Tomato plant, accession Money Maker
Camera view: horizontal (90 deg, fisheye); turntable rotation: 300 degrees
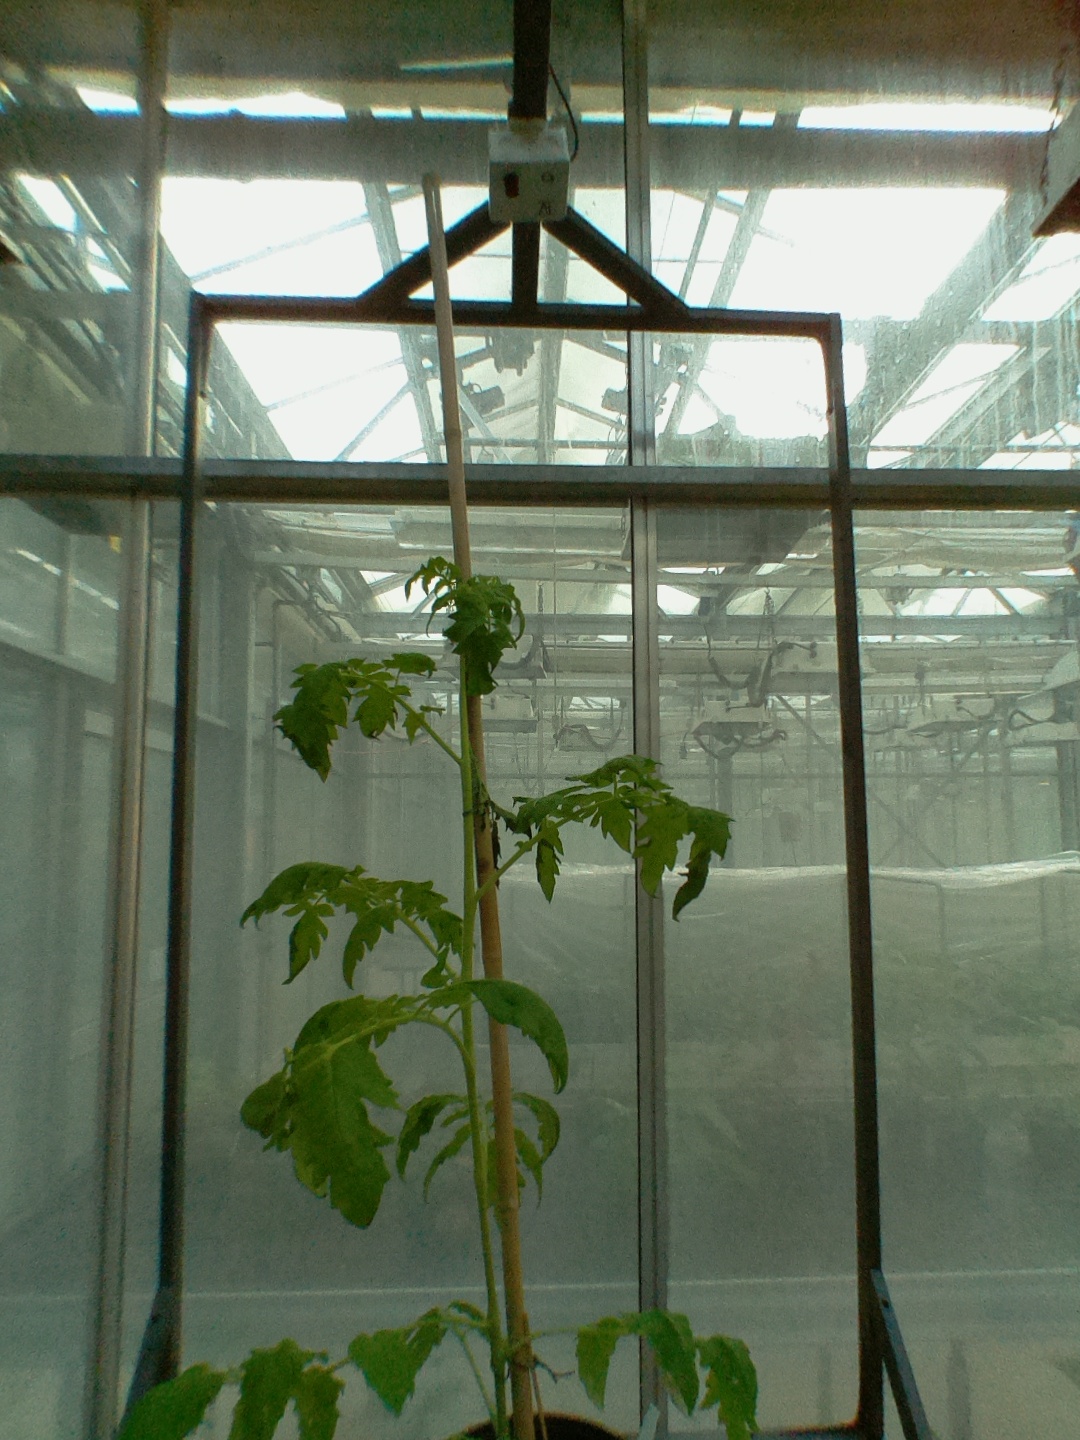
BBCH growth stage 15: 10 of true leaves visible